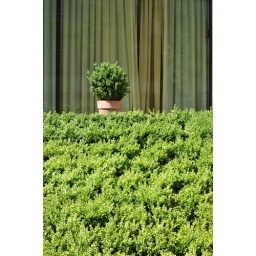
the individual box tree pot in a sea of box tree